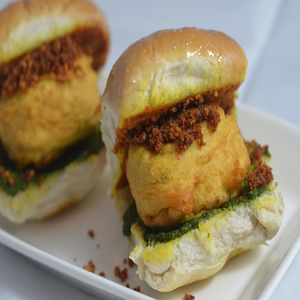
Dish: vadapav